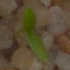
Label: common_chickweed